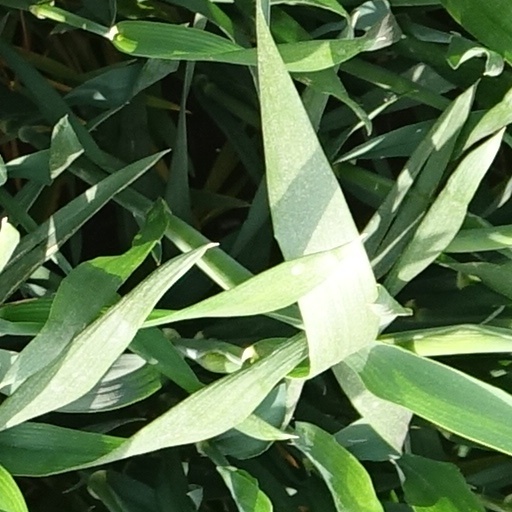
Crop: wheat